Game design

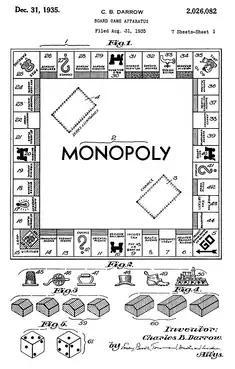
Charles Darrow's 1935 patent for "Monopoly" includes specific design elements developed during the prototype phase. Prototypes are common in the later stages of board game design, and "prototype circles" provide an opportunity for designers to play and critique each other's games.

In "Elements of Game Design", game designer Robert Zubek defines game design by breaking it down into three elements: